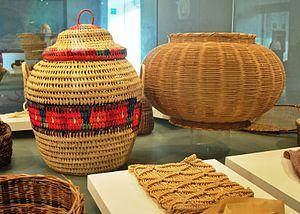
La vannerie mexicaine a ses origines bien avant la période préhispanique, avant la céramique et la domestication du feu. À l'arrivée des Espagnols, il existait déjà un certain nombre de formes indigènes, dont certaines sont encore fabriquées aujourd'hui. Ces produits et ceux que les Espagnols ont introduits forment la tradition combinée qui subsiste encore aujourd'hui. Comme tout autre artisanat mexicain, la vente aux touristes et aux collectionneurs est importante, mais la vannerie n'est pas aussi populaire que les autres métiers d'art. Les techniques et les matériaux de vannerie varient d'une région à l'autre en fonction de la végétation disponible, avec des traditions importantes à Sonora, dans l'État du Mexique, au Michoacán, au Veracruz, au Oaxaca et dans la péninsule du Yucatán.